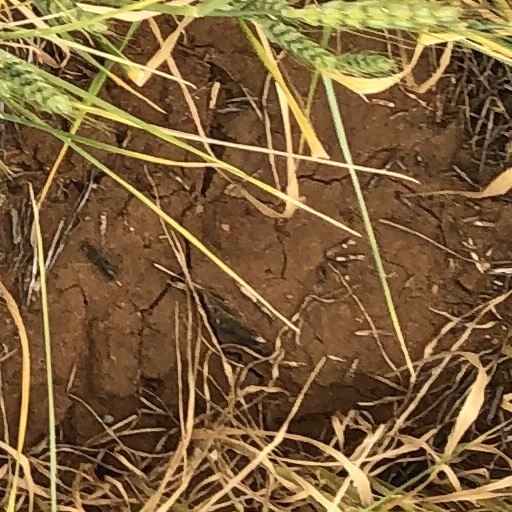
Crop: wheat